Binyamina train station suicide bombing

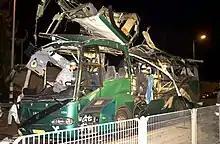
The attack aftermath

The Binyamina train station suicide bombing occurred on 16 July 2001 by a Palestinian suicide bomber near the Binyamina railway station in the town of Binyamina-Giv'at Ada, Israel. Two people were killed and 11 were injured.